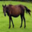
Label: horse